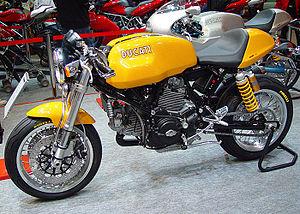
La gamme Sport Classic est une gamme de trois motocyclettes, construites par l'usine italienne Ducati.
Ducati Motor Holding est un constructeur italien de motos basé à Bologne, en Émilie-Romagne. Le 19 avril 2012, le constructeur automobile allemand Audi, filiale de Volkswagen, annonce avoir racheté Ducati.